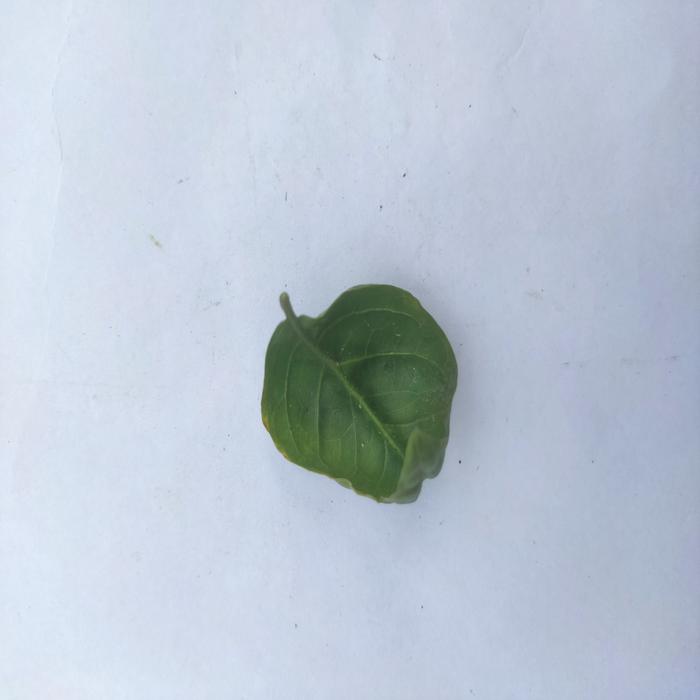
Crop: Aegle Marmelos
Leaf condition: Leaf_Curl